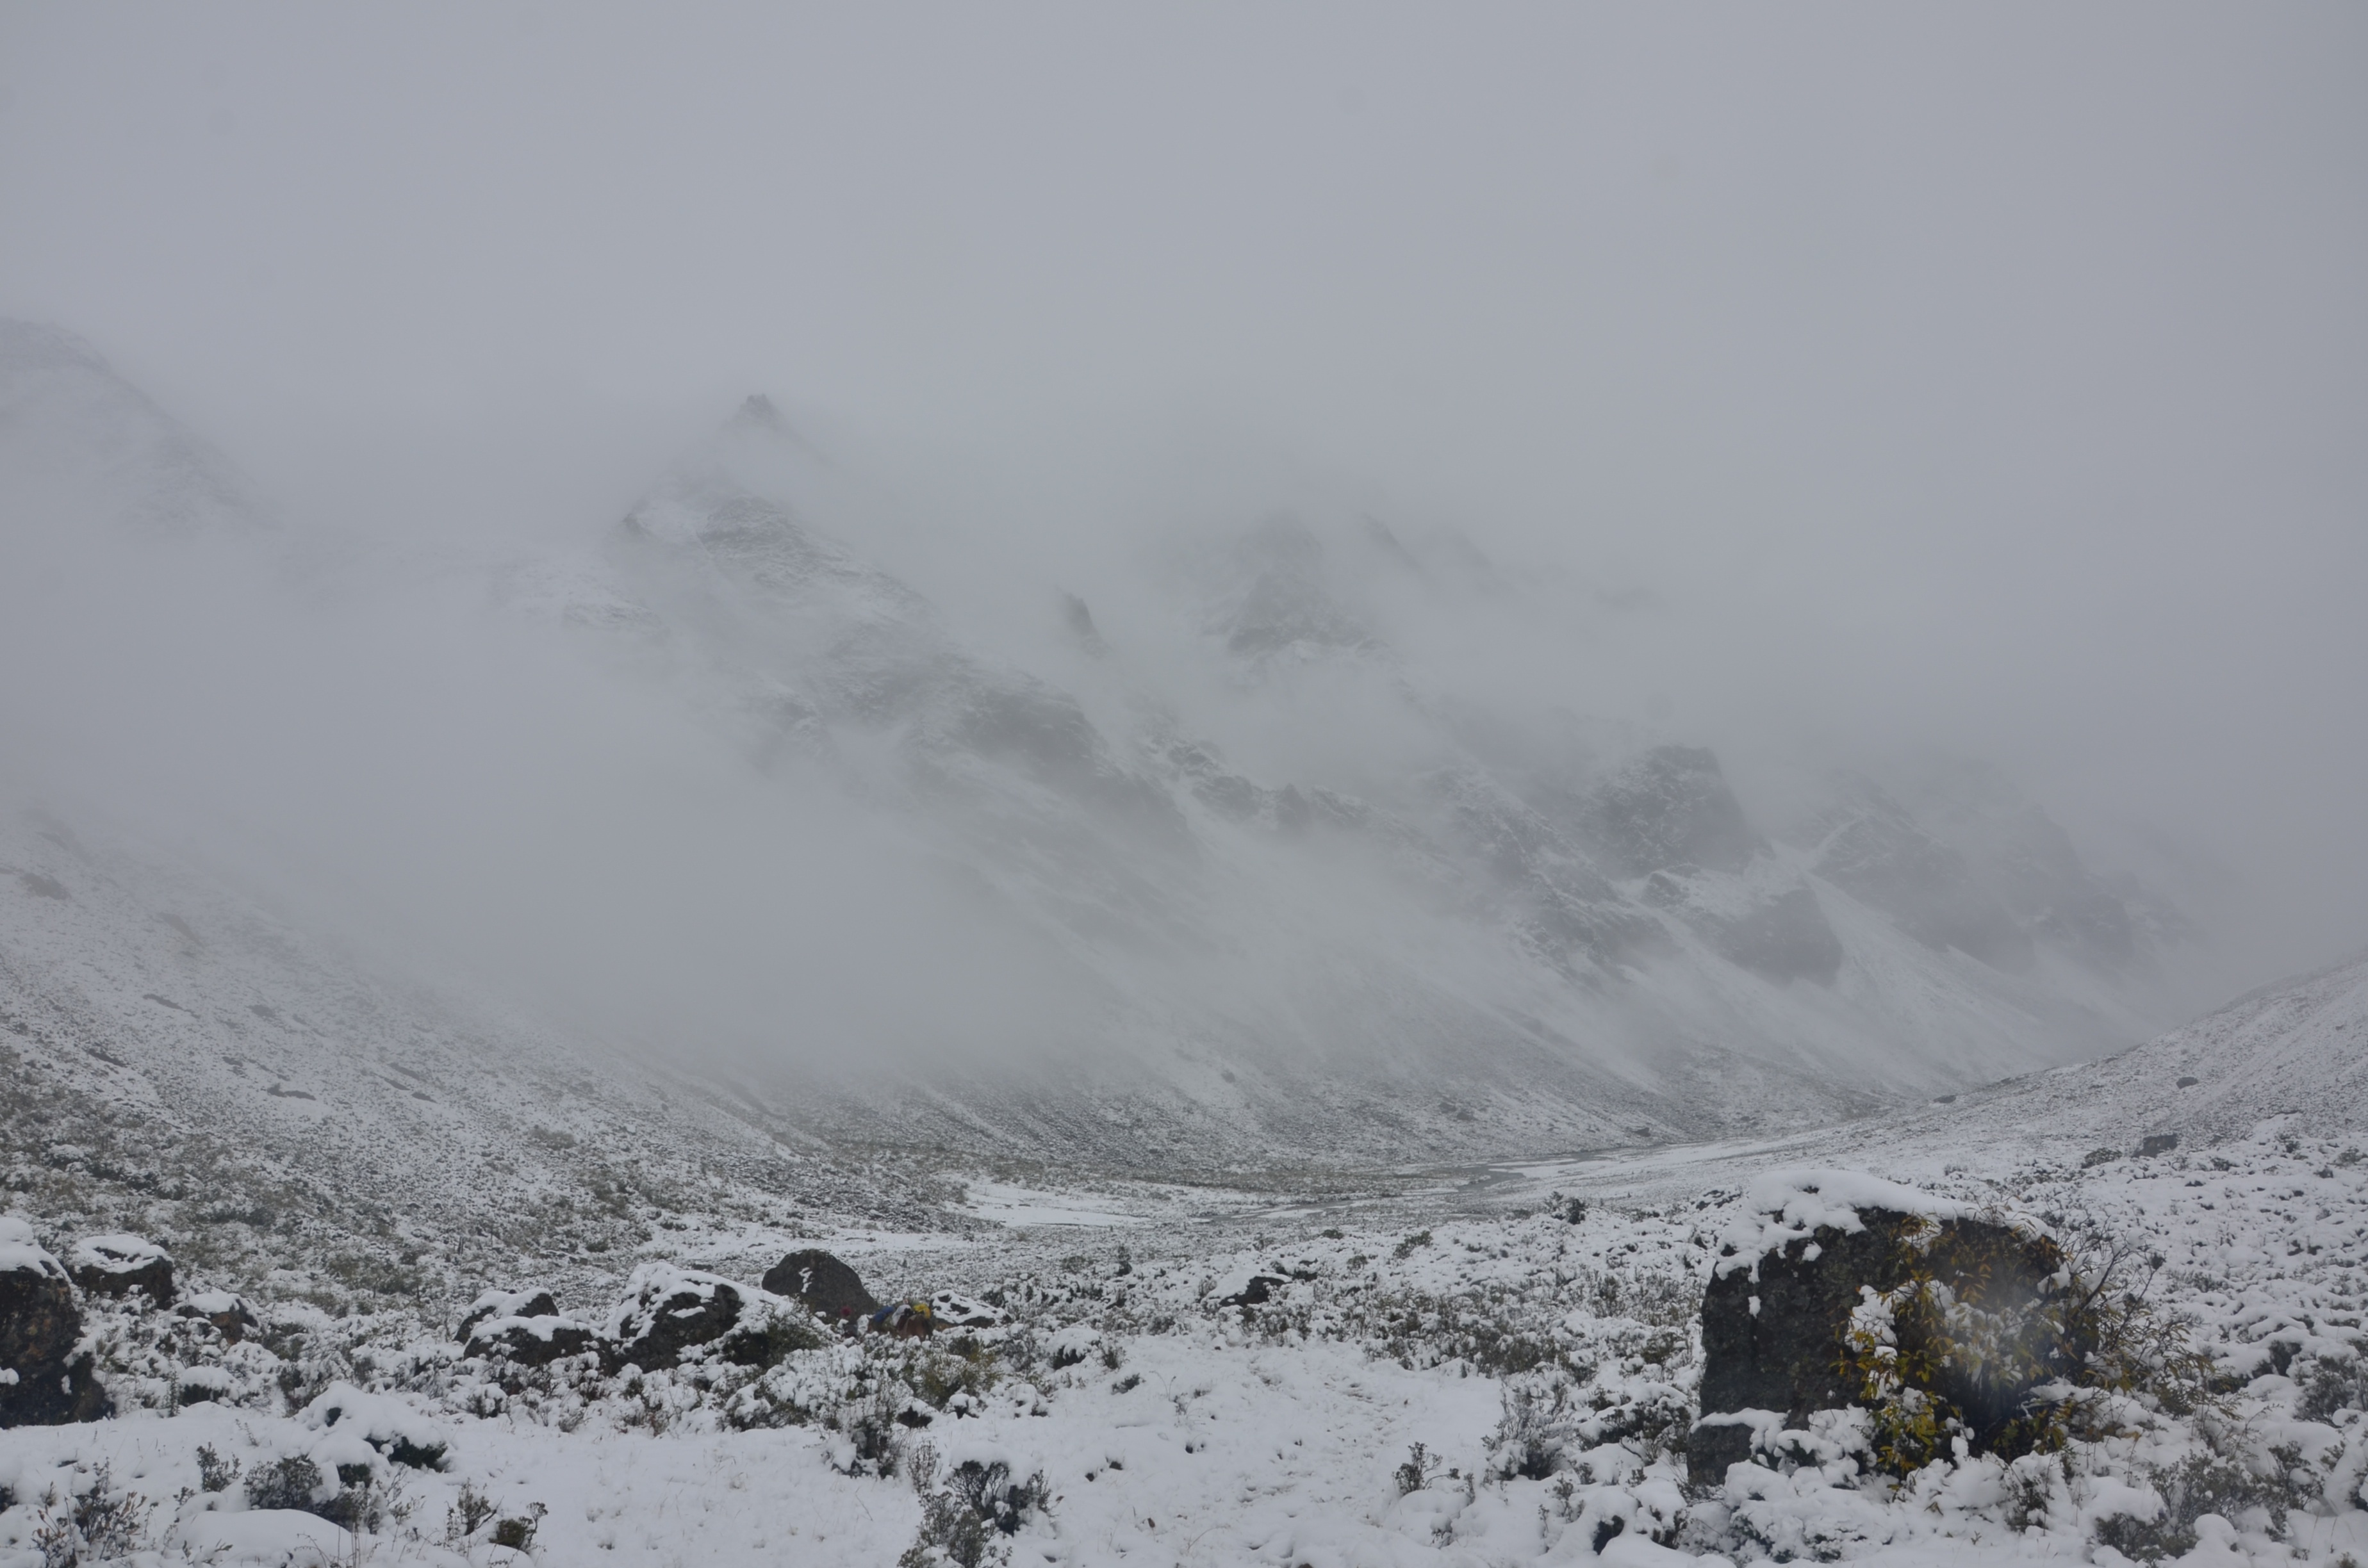
mountain, snow, winter, mountain range, weather, season, plateau, blizzard, freezing, atmospheric phenomenon, mountainous landforms, geological phenomenon, winter storm